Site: brandenburg
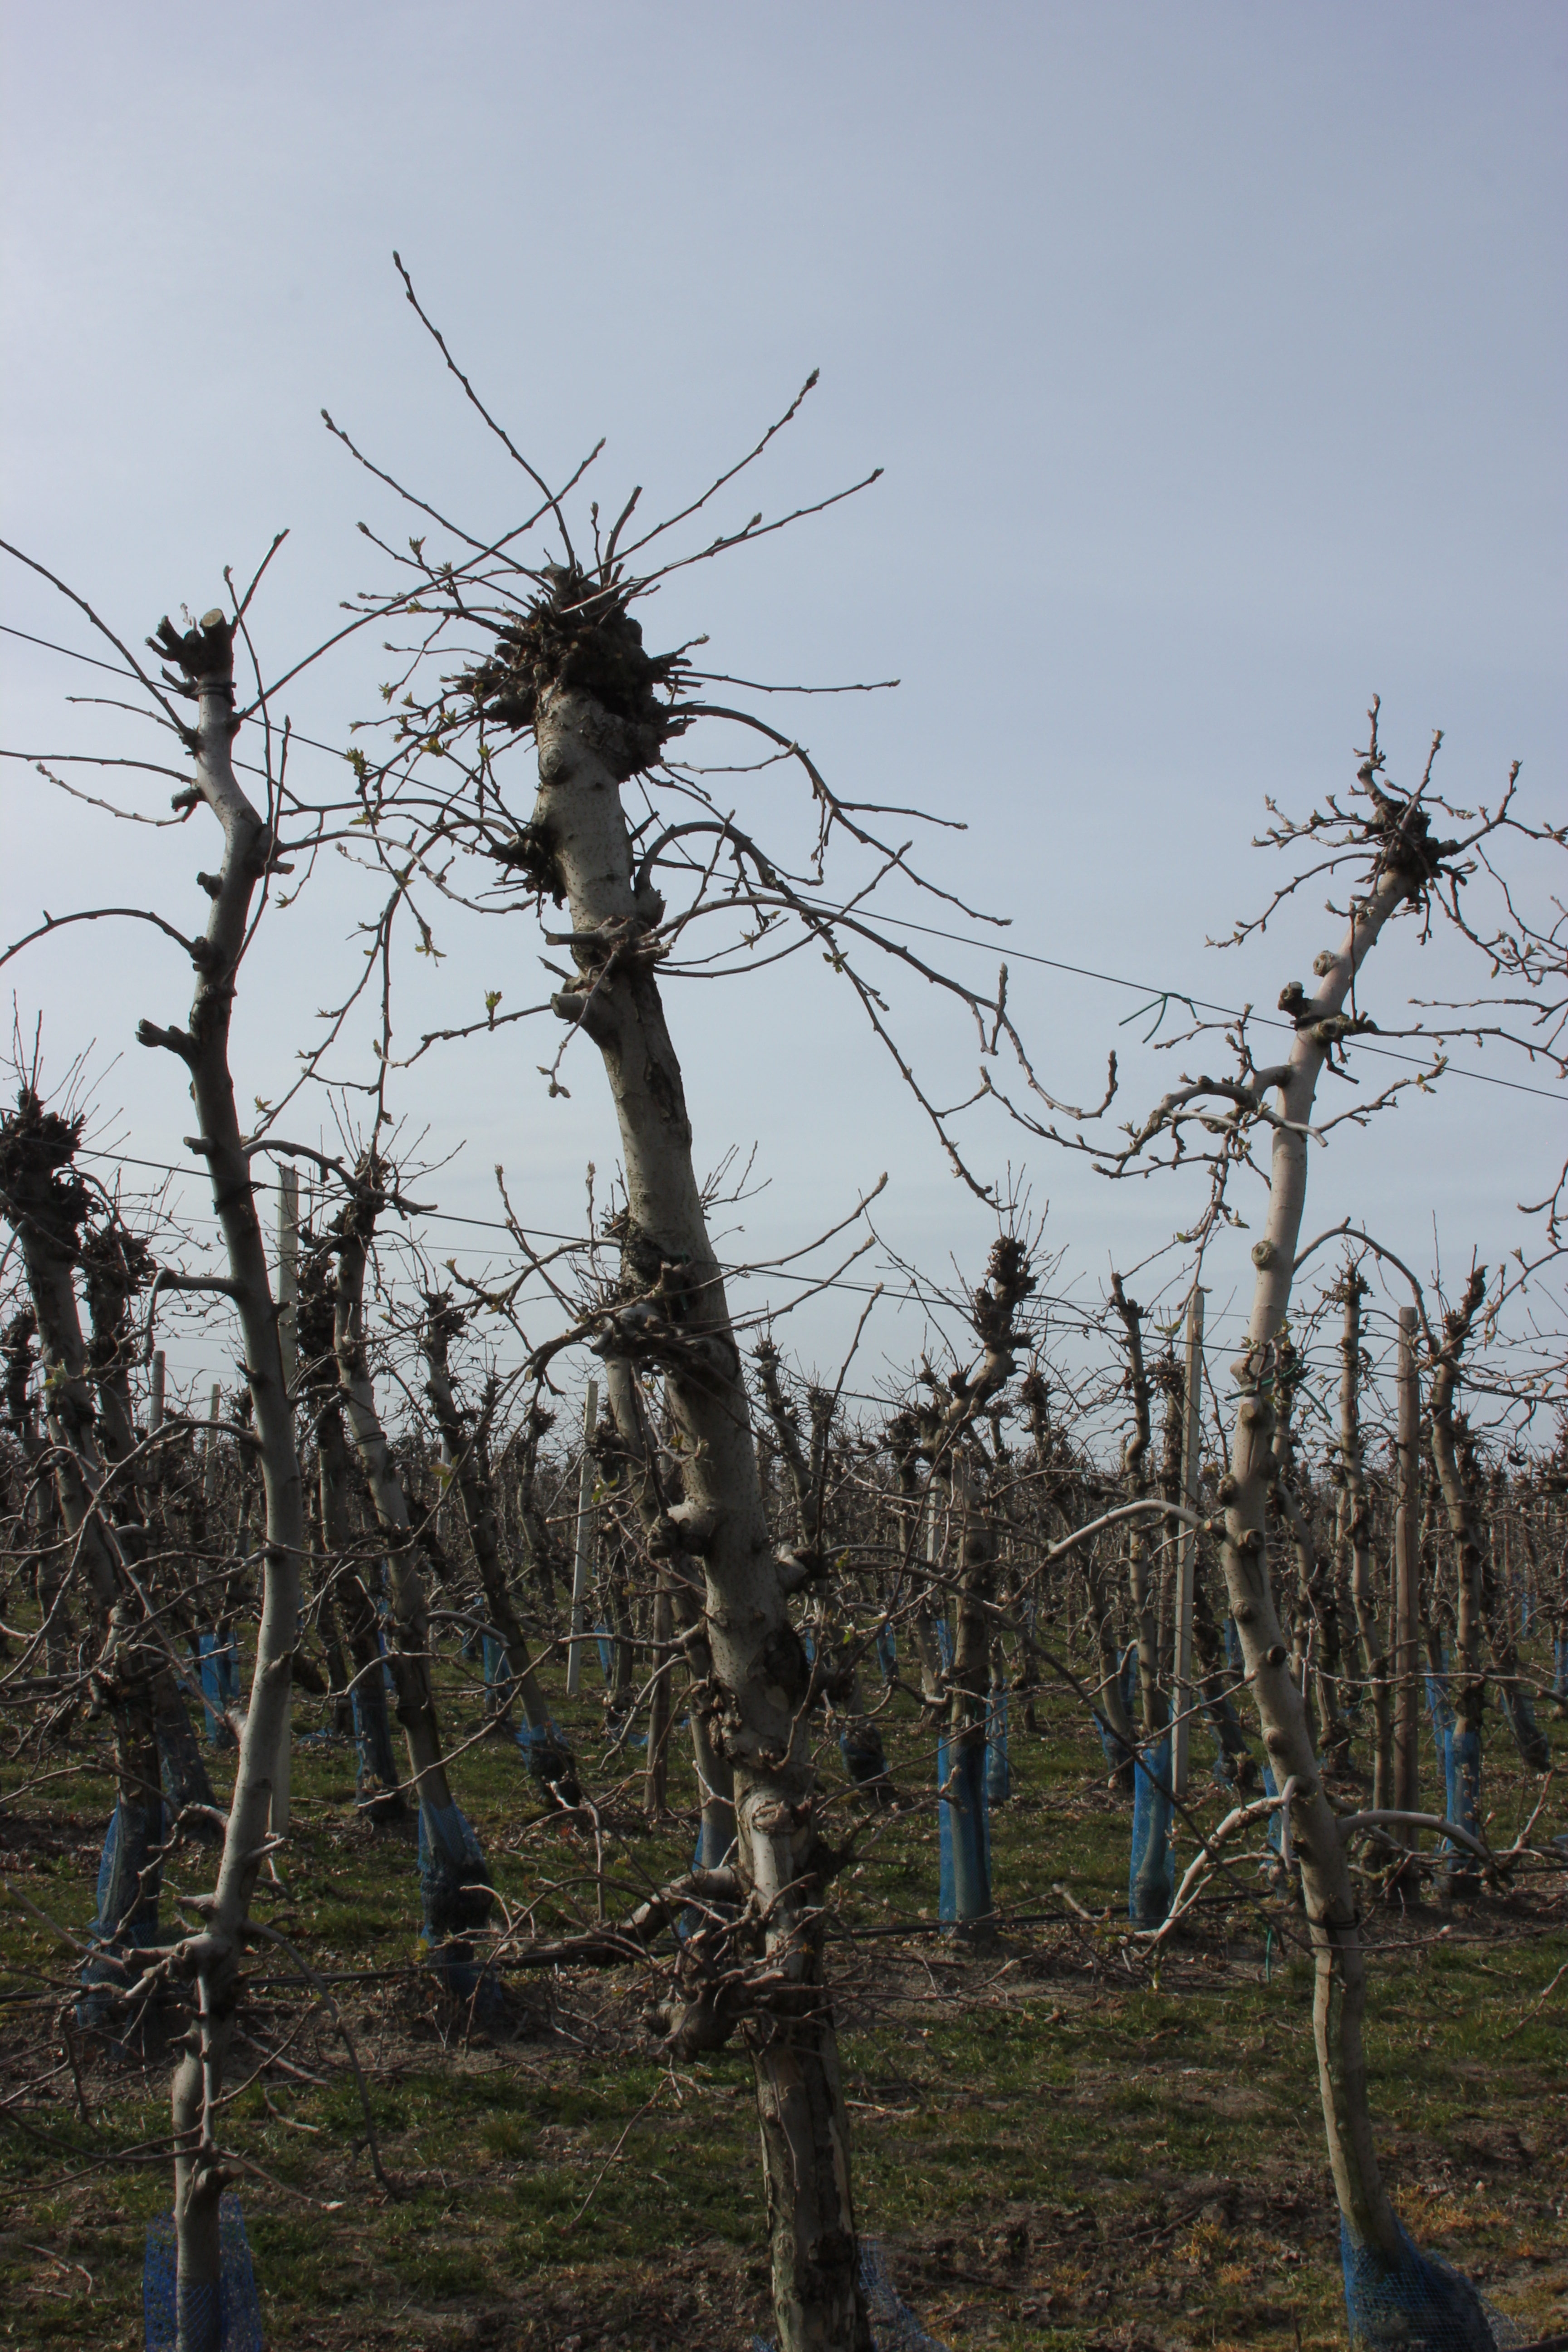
Growth stage (BBCH 54): Inflorescence emergence